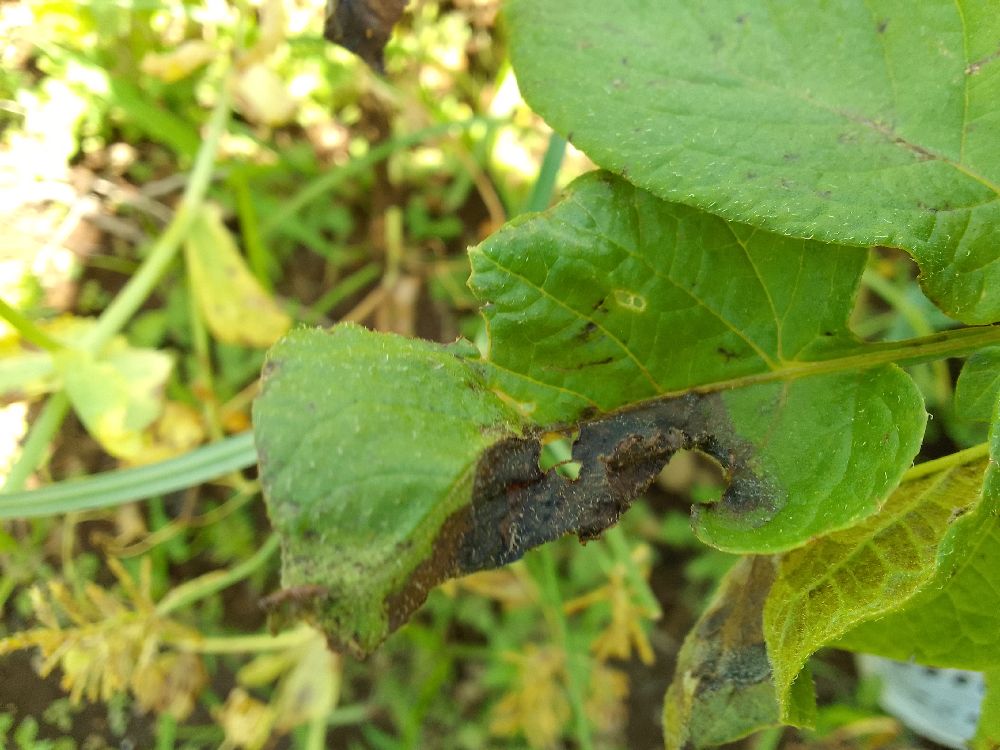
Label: Late blight